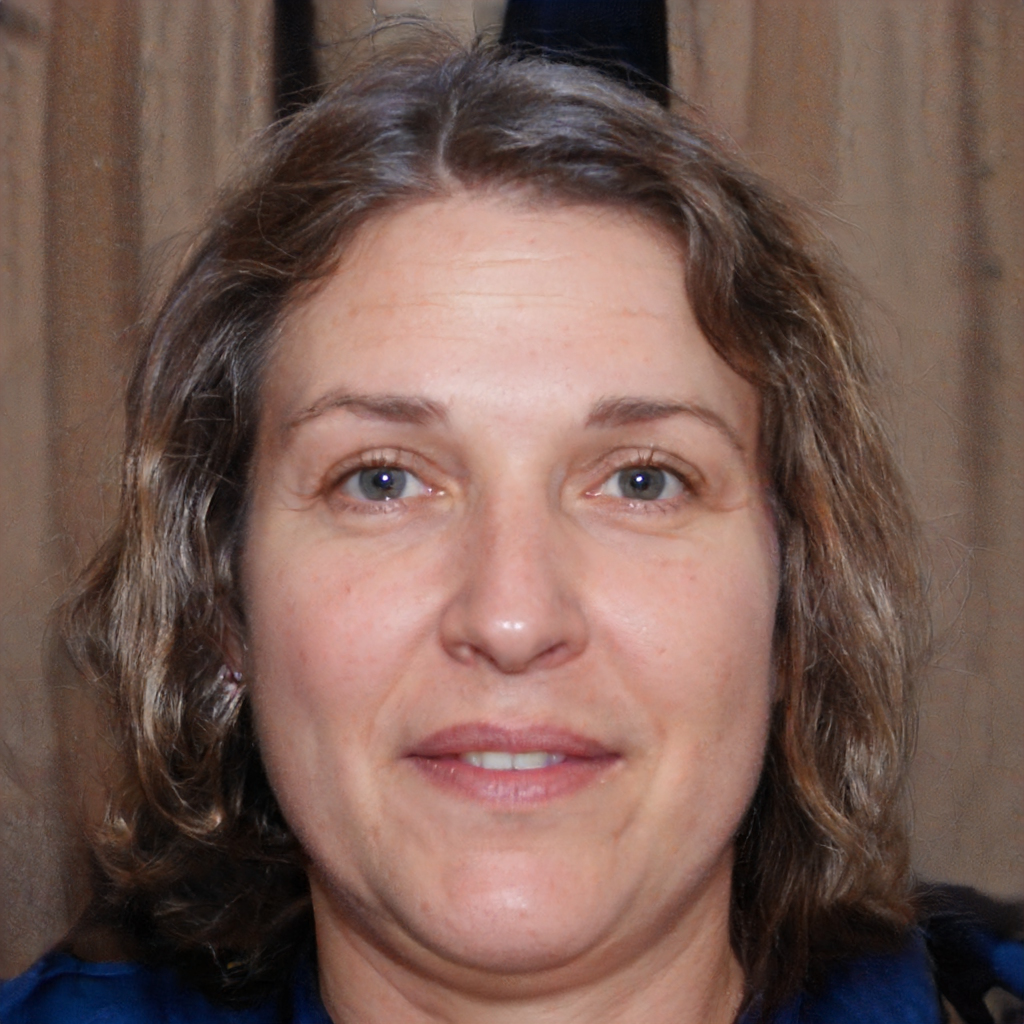
Gender: Female